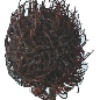
Label: Rambutan 1